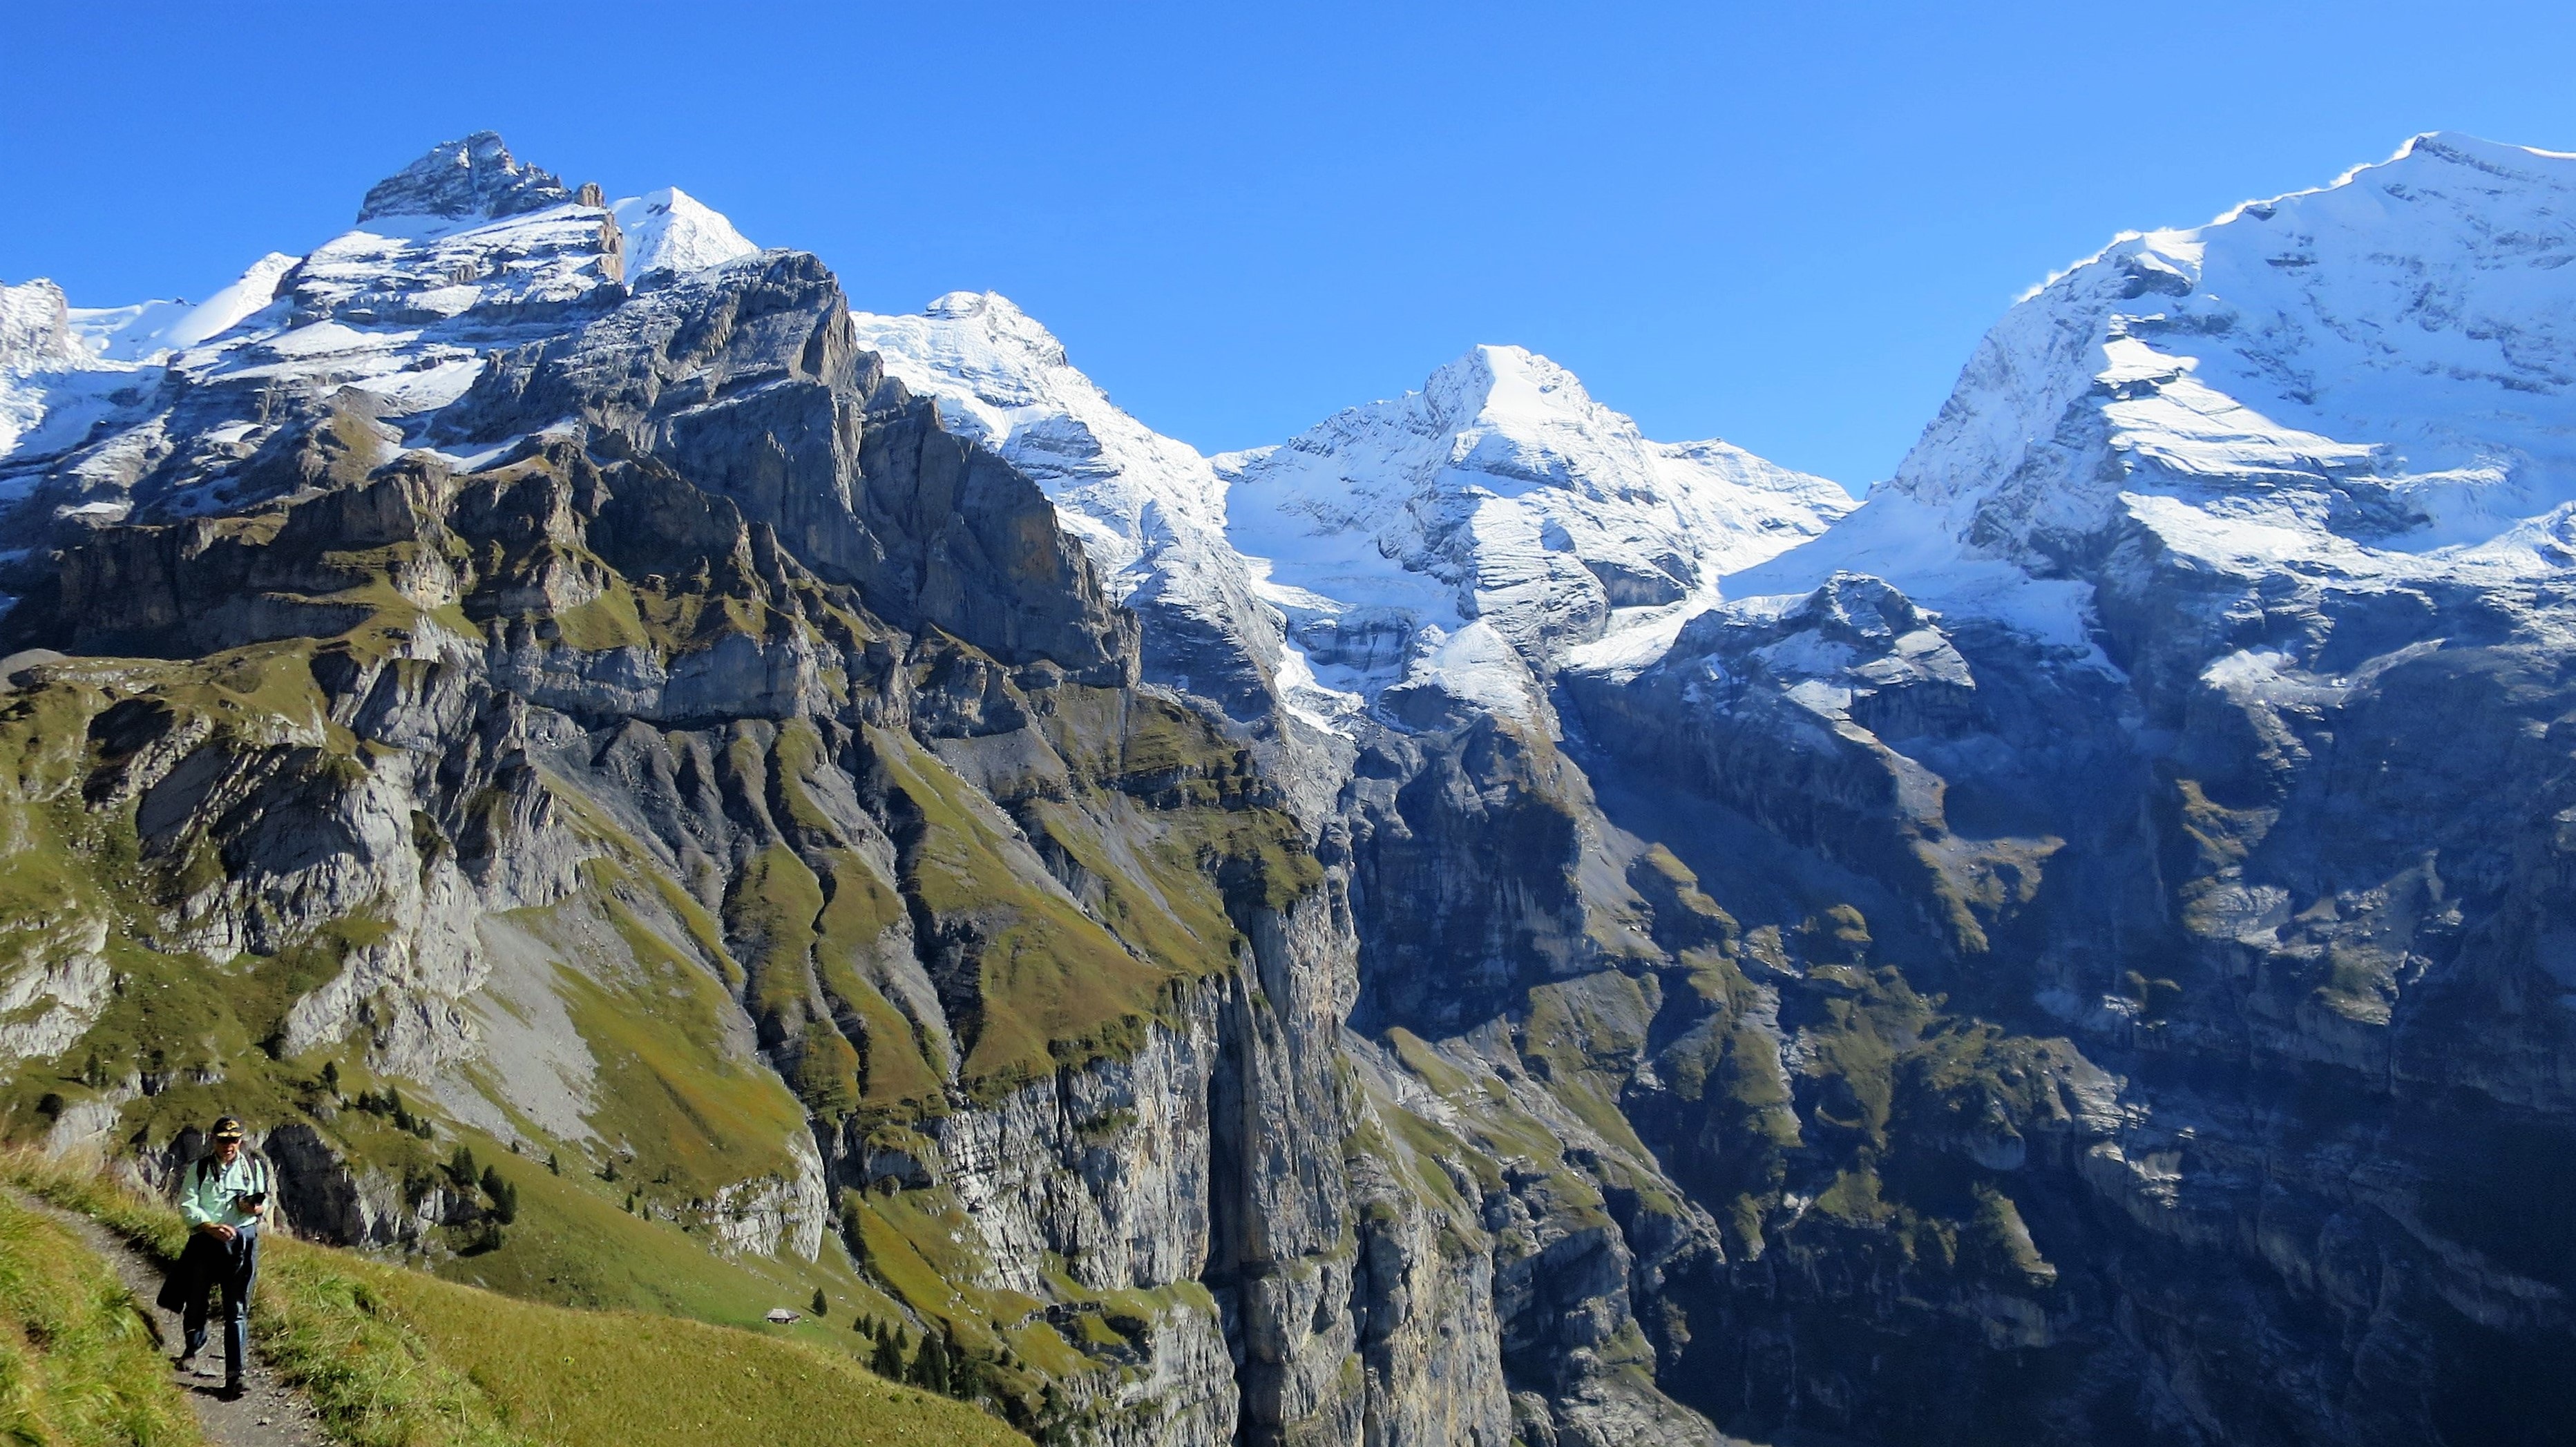
landscape, nature, outdoor, mountain, snow, hiking, adventure, peak, valley, mountain range, scenery, alpine, ridge, summit, massif, alps, swiss, plateau, switzerland, cirque, landform, mountain pass, geographical feature, mountainous landforms